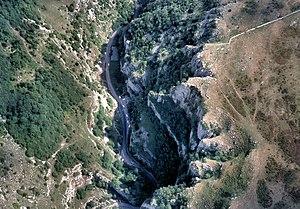
Les gorges de Cheddar sont des gorges taillées dans le calcaire du versant méridional des collines de Mendip, au Somerset dans le Sud-Ouest de l'Angleterre, au Royaume-Uni. Elles sont situées près du village de Cheddar. Le fond des gorges est parcouru par la route B3135.